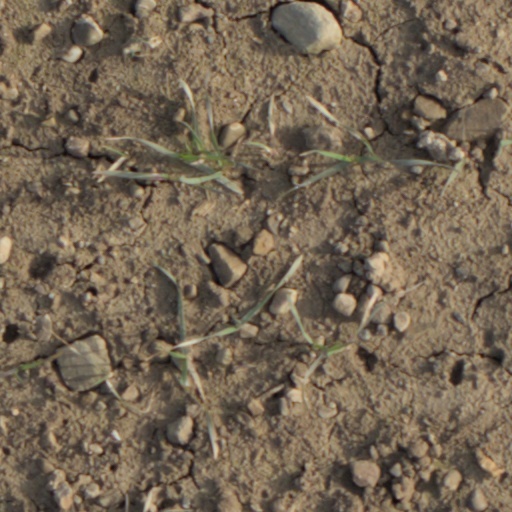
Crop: wheat